Substantive equality

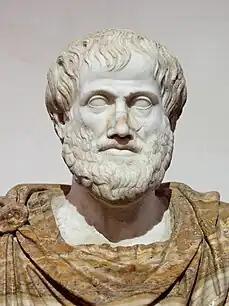
Aristotle was the first to make the connection between equality and justice.

Aristotle was the first philosopher to articulate the connection between equality and justice. Aristotle believed equals were to be treated alike and unequals in an unlike manner. Aristotle's notion of equality influenced the conception of formal equality in western jurisprudence. Formal equality advocates for the neutral treatment of all people based on the norms of the dominant group in society. While first-wave feminism mostly advocated for formal equality, second-wave feminism promoted substantive equality. During the late 20th century, substantive equality originated in opposition to formal equality. This approach was inspired by early landmark constitutional cases in the United States, which broke away from formal approaches to equality in favor of a more substantive process. For example, in "Brown v. Board of Education" (1954) the US Supreme Court deemed it unlawful to segregate children's access to education on the basis of race. This case was influential in transforming US anti-discrimination laws as it sought equitable outcomes for African Americans. The substantive approach rejects earlier notions that claimed social, political, economic, and historical differences were a legitimate justification for the differential treatment of marginalised and disadvantaged groups in society.